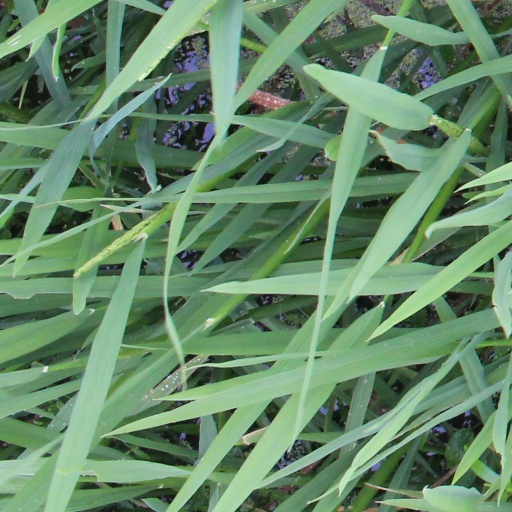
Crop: rice